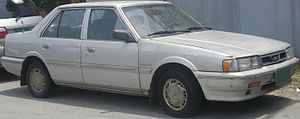
Mazda 626 / 626/Capella (GC, 1982−1987) / Kia Concord/Capital
Mazda 626 var en personbilsmodel fra den japanske bilfabrikant Mazda, som var baseret på den japanske Mazda Capella.